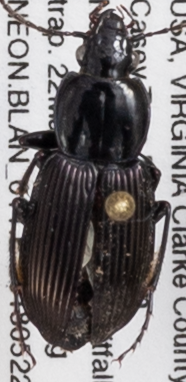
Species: Pterostichus trinarius
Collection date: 2018-05-22
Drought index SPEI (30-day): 1.69
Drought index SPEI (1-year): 0.26
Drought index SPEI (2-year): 0.642